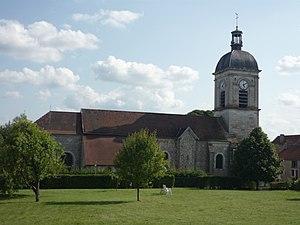
L'église de Dancevoir
Dancevoir est une commune française située dans le département de la Haute-Marne, en région Grand Est.